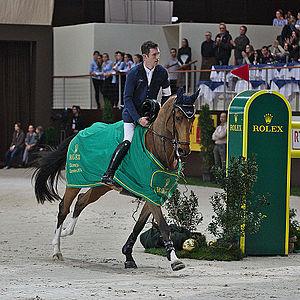
Hello Sanctos est un cheval hongre bai issu du stud-book sBs, concourant en saut d'obstacles. Ses débuts sont difficiles, ce poulain né en Belgique flamande n'étant pas détecté par son éleveur Willy Taets, ni par les cavaliers et investisseurs internationaux, jusqu'à être monté par Peter Wylde, qui le revend en Ukraine à l'âge de 8 ans. Il est remarqué par Lord Kirkham et Lord Harris, deux mécènes à la recherche d'une monture performante pour le cavalier écossais Scott Brash. Avec Brash, Hello Sanctos remporte une médaille d'or par équipes aux Jeux olympiques de Londres en 2012, deux fois le Global Champions Tour, et deux médailles aux championnats d'Europe de 2013. Il devient en 2014 et 2015 le meilleur cheval au monde dans sa discipline et le plus lucratif, restant le seul cheval au monde à avoir réussi le Grand Chelem de saut d'obstacles ces mêmes années. Blessé en fin de saison 2015, il ne retrouve plus son meilleur niveau. Il est officiellement mis à la retraite fin novembre 2019, à l'âge de 17 ans.